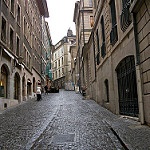
Label: street